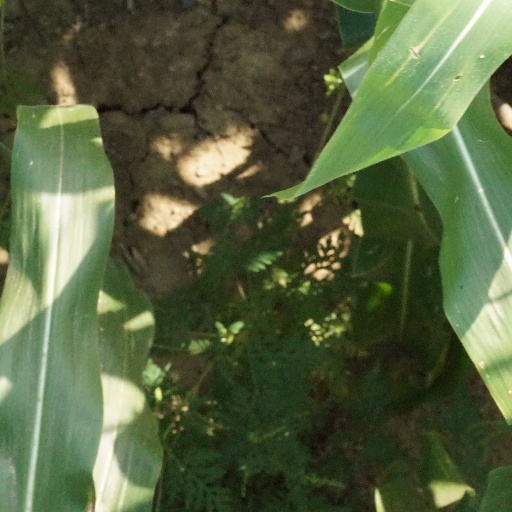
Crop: maize; corn